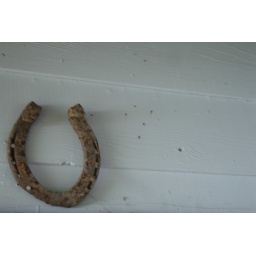
Lucky Horse shoe above the Master bedroom